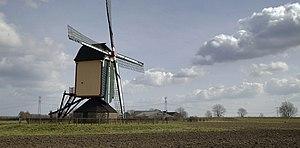
Heumen est un village et une commune néerlandaise, en province de Gueldre, au confluent de la Meuse et du Canal de la Meuse au Waal.